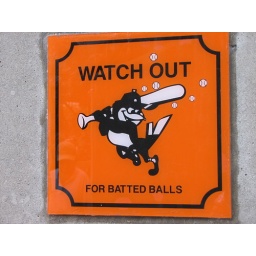
Sign near the home plate stands at Camden Yards, Baltimore